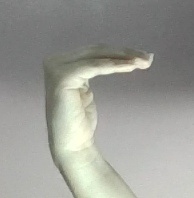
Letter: haa